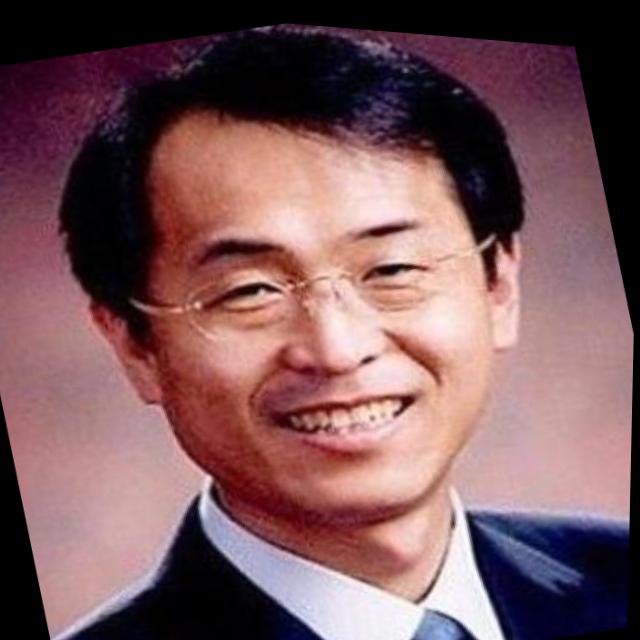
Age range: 45-64